Adjutant general

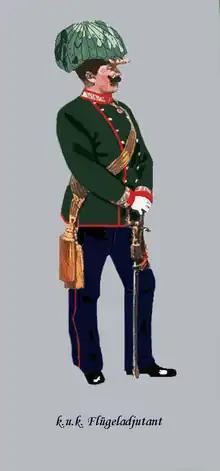
Adjutant of the Emperor from the House of Habsburg

The General Adjutants (generals only) and Wing Adjutants (staff officers only) were used to service the Emperor of the Habsburg Monarchy. The emperor's first general aide had a captain or lieutenant as an officer. Traditionally, the Wing Adjutants did their regular service. From the various branches of the Imperial Army, diligent military personnel were selected and given to the Emperor for election.